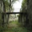
Label: bridge